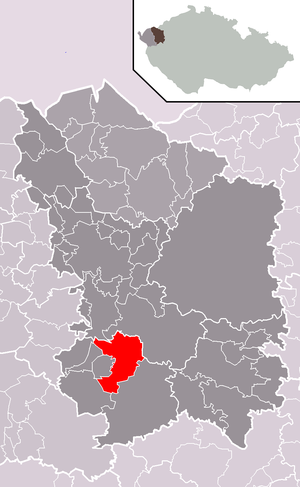
Útvina est une commune du district et de la région de Karlovy Vary, en République tchèque. Sa population s'élevait à 574 habitants en 2018.